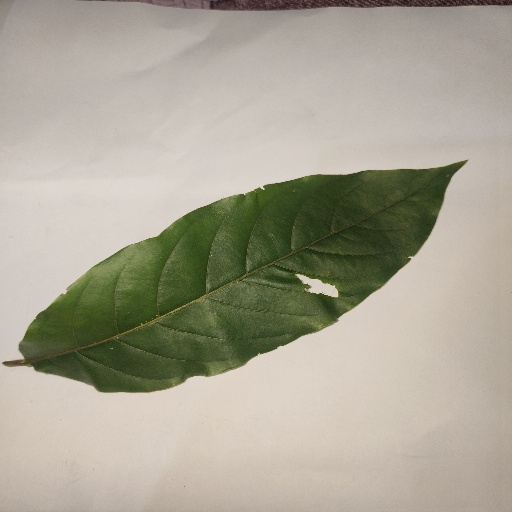
Species: HariTaki
Leaf condition: Shot Hole